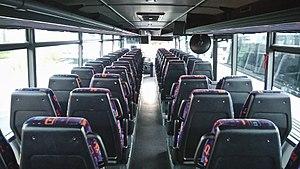
Irisbus Axer 12M